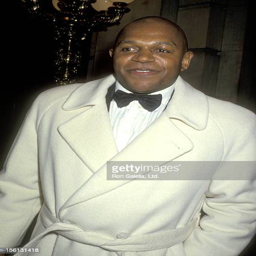
actor attends the wedding of actor and celebrity